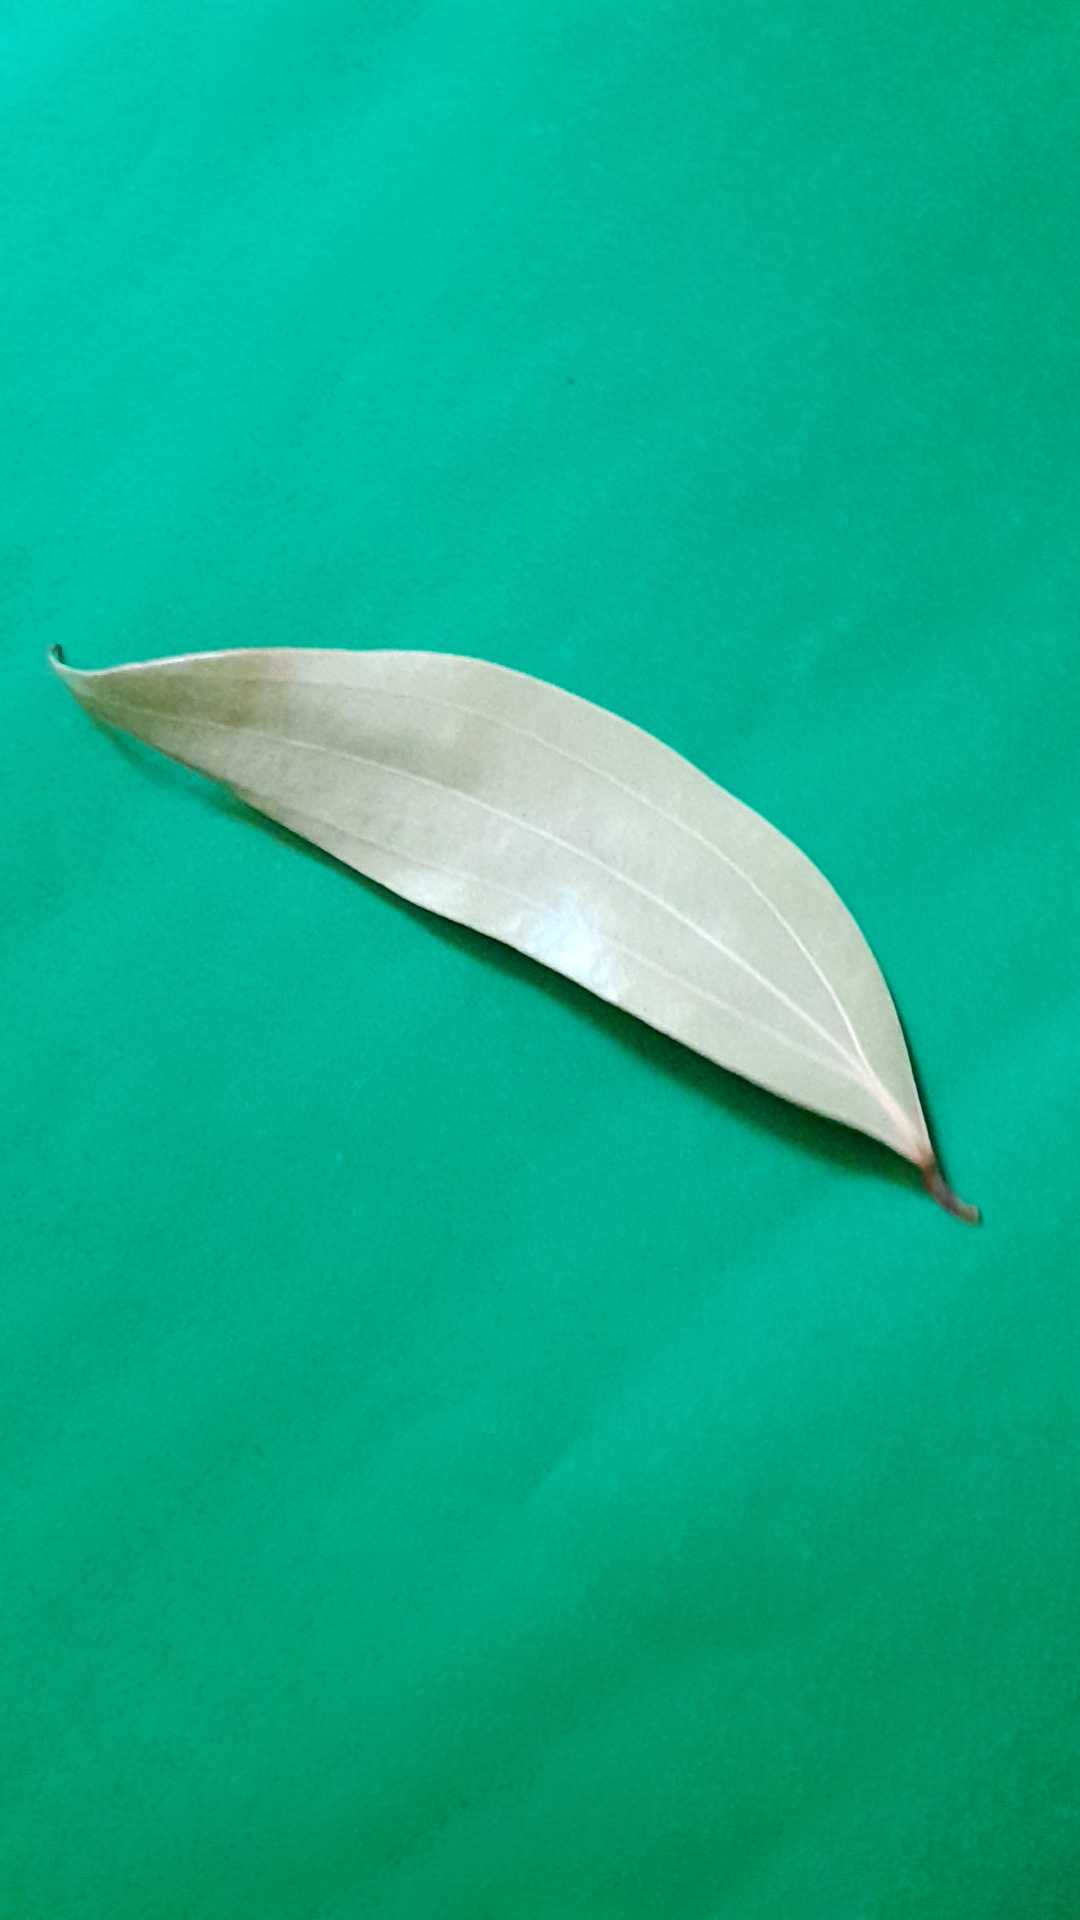
Label: Dry Leaf